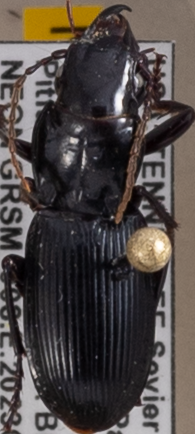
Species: Pterostichus acutipes acutipes
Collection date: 2023-08-15
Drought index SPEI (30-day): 1.282
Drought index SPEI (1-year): -0.156
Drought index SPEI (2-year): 0.594